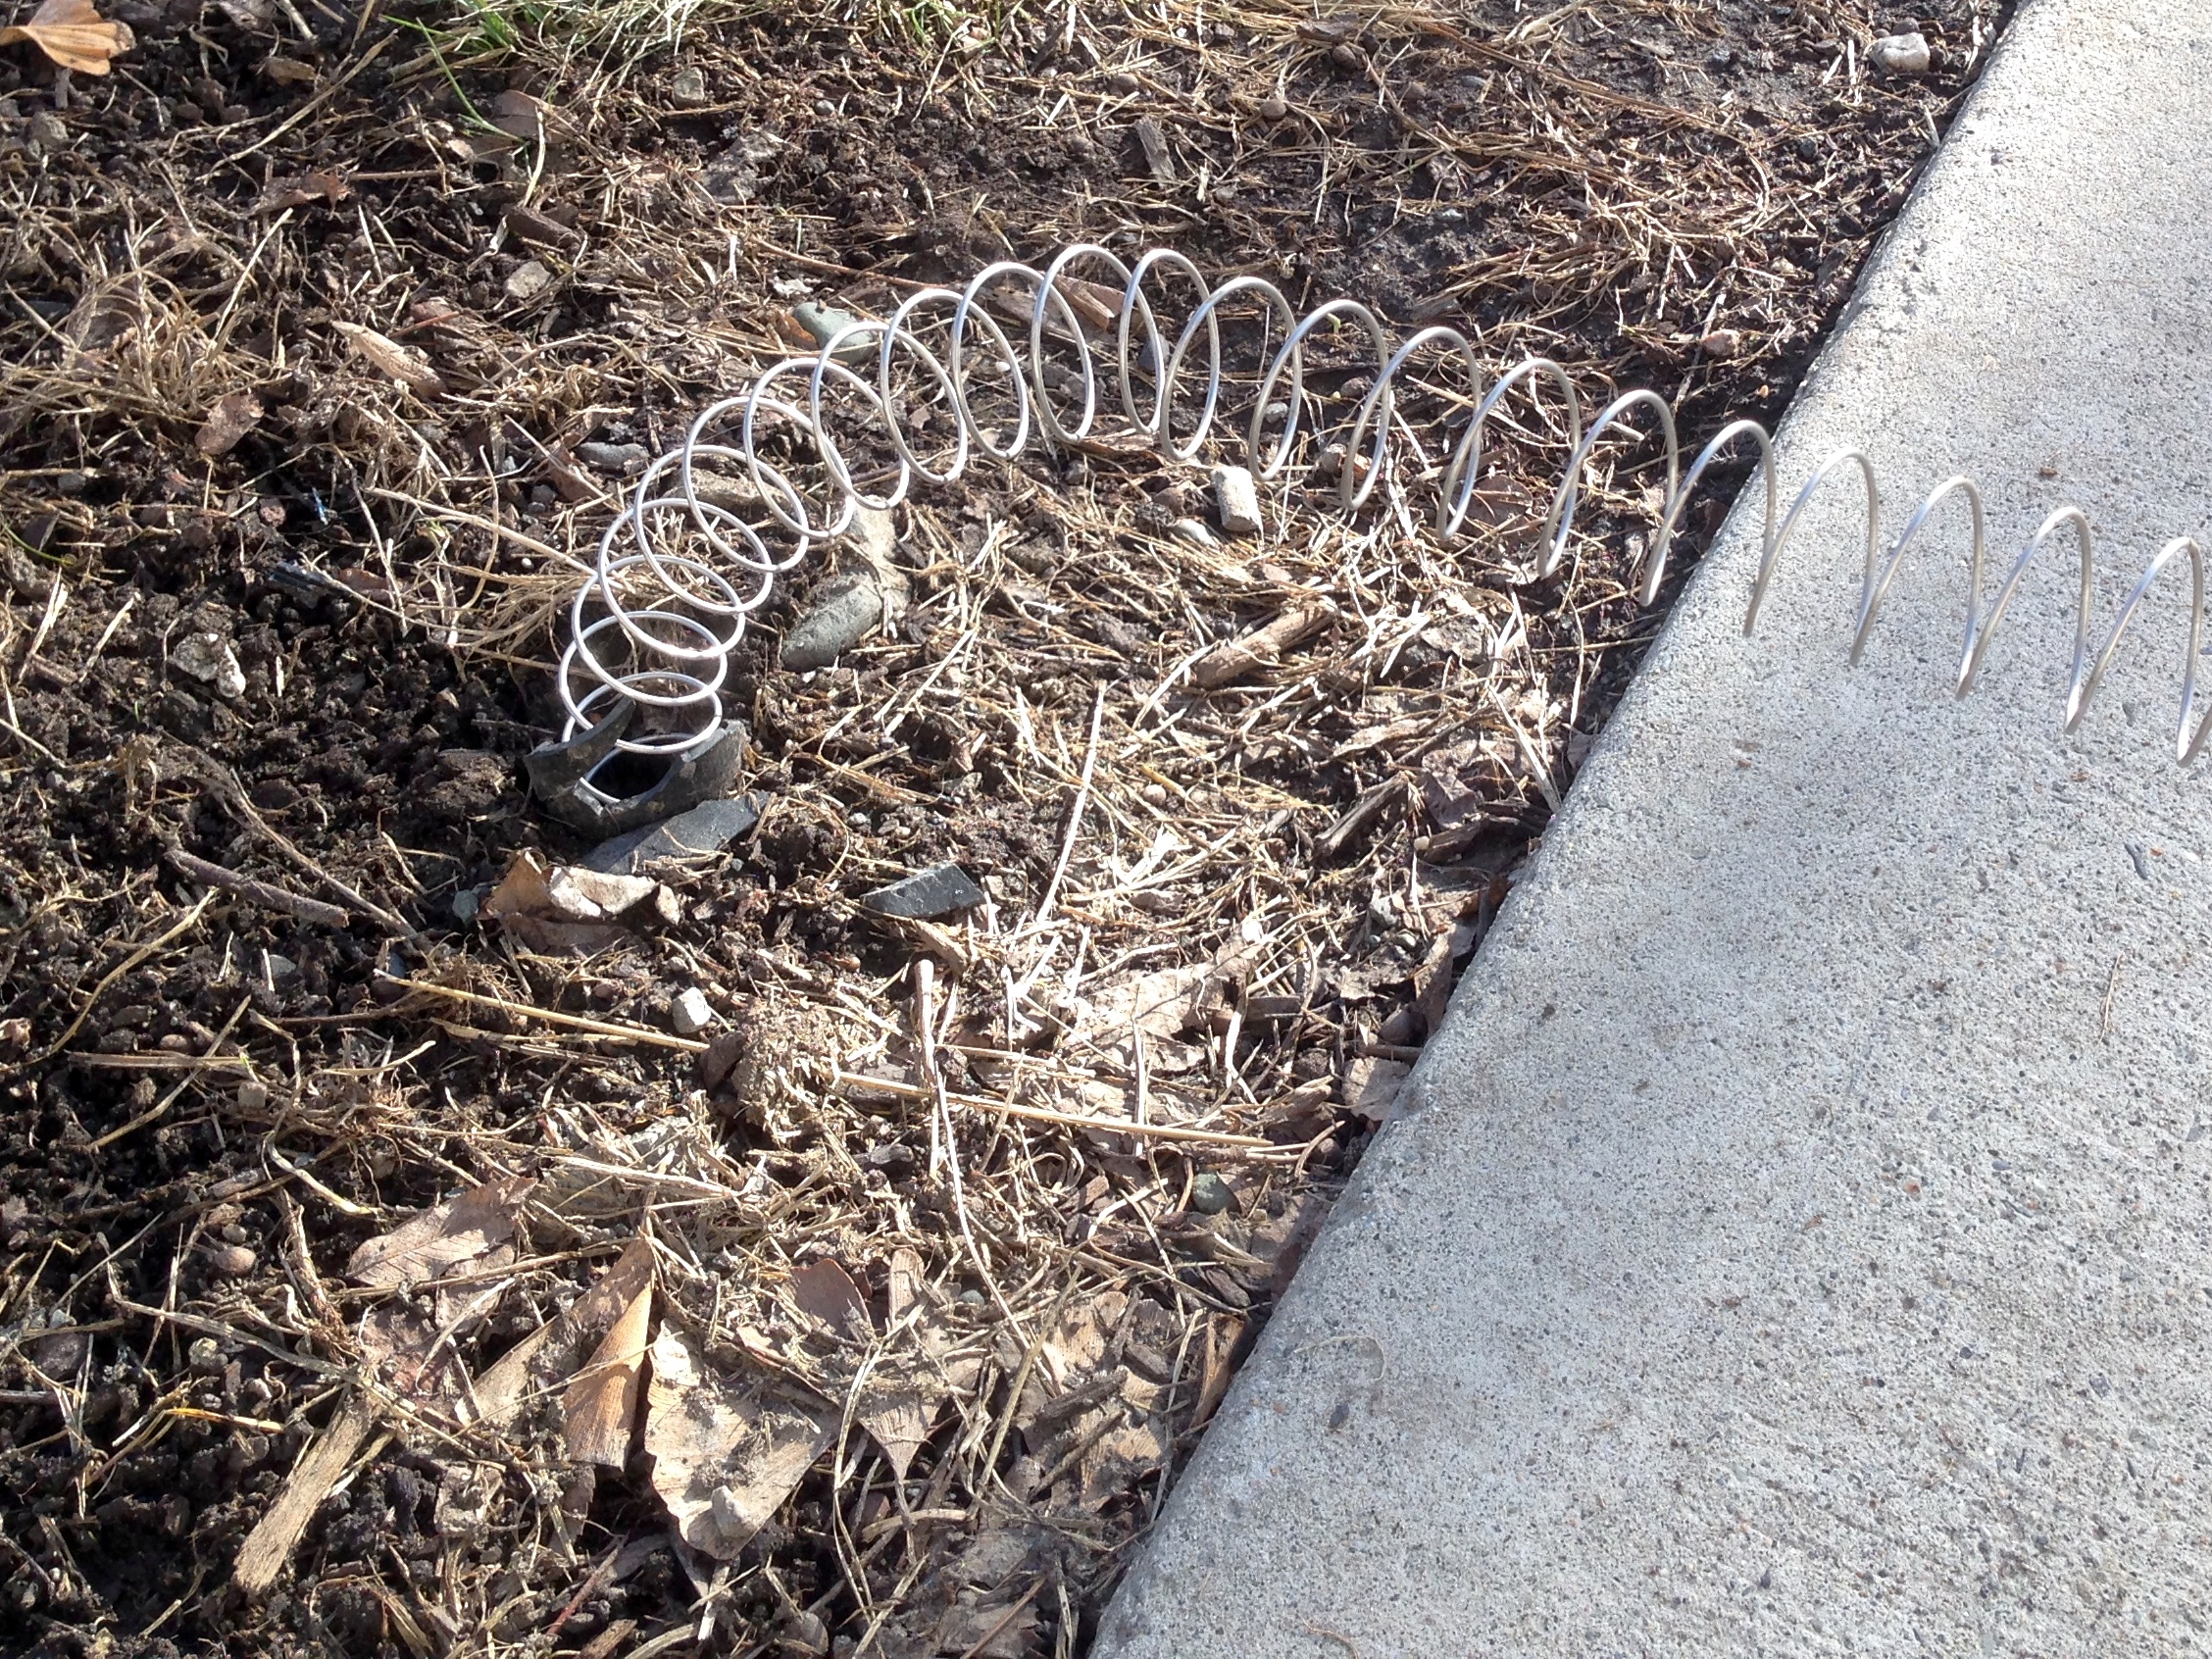
spring, soil, road surface